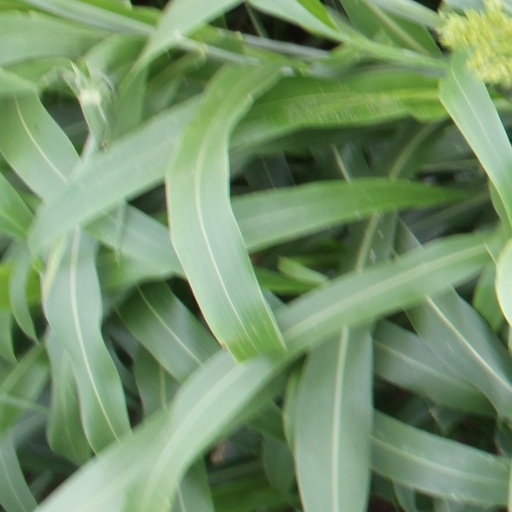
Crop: sorghum